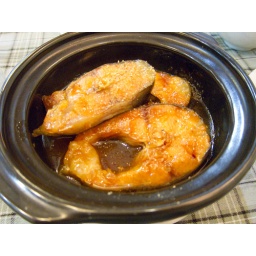
Stewed catfish Vietnamese style in clay bowl